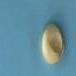
Maize quality: Good